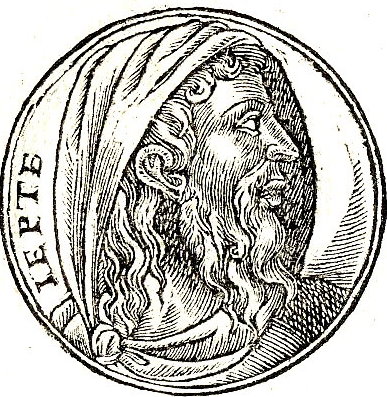
เยฟธาห์

เยฟธาห์ (, ; , "Yīftāḥ") ปรากฏในหนังสือผู้วินิจฉัยในฐานะผู้วินิจฉัยในคัมภีร์ฮีบรู|ผู้วินิจฉัยที่เป็นหัวหน้าของอิสราเอลเป็นเวลา 6 ปี () หนังสือผู้วินิจฉับระบุว่าเยฟธาห์อาศัยอยู่ในกิเลอาด บิดาของเยฟธาห์ก็ชื่อกิเลอาด ส่วนมารดาของเยฟธาห์เป็นหญิงโสเภณี ซึ่งอาจบ่งบอกว่าบิดาที่แท้จริงของเยฟธาห์อาจะเป็นชายคนใดคนหนึ่งในพื้นที่นั้น เยฟธาห์นำชาวอิสราเอลในยุทธการที่รบกับชาวอัมโมน เยฟธาห์ได้บนไว้ว่าหากตนชนะชาวอัมโมน จะถวายคนใดหรือสิ่งใดก็ตามที่ออกจากประตูบ้านของเขามาต้อนรับเขาเป็นคนแรกให้เป็นเครื่องบูชาเผาทั้งตัวแด่พระยาห์เวห์ เมื่อบุตรหญิงของเยฟธาห์ออกมาจากประตูบ้านเพื่อต้อนรับเยฟธาห์เป็๋นคนแรก เยฟธาห์ก็รู้สึกเสียใจทันทีที่คำบนได้ผูกมัดให้เขาให้ต้องสังเวยบุตรหญิงของตนเองแด่พระเป็นเจ้า|พระเจ้า แต่เยฟธาห์ก็ปฏิบัติตามที่บนไว้
ตามธรรมเนียมแล้ว เยฟธาห์ถือเป็นหนึ่งในผู้วินิจฉัยหลักเพราะความยาวของเรื่องราวในคัมภีร์ไบเบิลที่กล่าวถึงเขา แต่เรื่องราวของเยฟธาห์มีมีลักษณะร่วมกับผู้วินิจฉัยคนรอง ๆ ด้วย อย่างเช่นการดำรงตำแหน่งผู้วินิจฉัยเพียงระยะเวลาสั้น ๆ เพียง 6 ปี
== ดูเพิ่ม ==
*ผู้วินิจฉัยในคัมภีร์ฮีบรู
*หนังสือผู้วินิจฉัย
*การมัดอิสอัค
== อ้างอิง ==
== บรรณานุกรม ==
*
== แหล่งข้อมูลอื่น ==
*
* Jephthah in "Jewish Encyclopedia"
หมวดหมู่:บุคคลจากหนังสือผู้วินิจฉัย
หมวดหมู่:ผู้วินิจฉัยในคัมภีร์ฮีบรู
หมวดหมู่:การสังเวยมนุษย์
หมวดหมู่:กิเลอาด